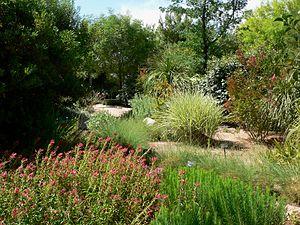
Las Vegas Springs Preserve est une réserve naturelle touristique de 73 hectares listée au Registre national des lieux historiques des États-Unis depuis 1978 à environ 5 km à l'ouest de Las Vegas dans l'état du Nevada.